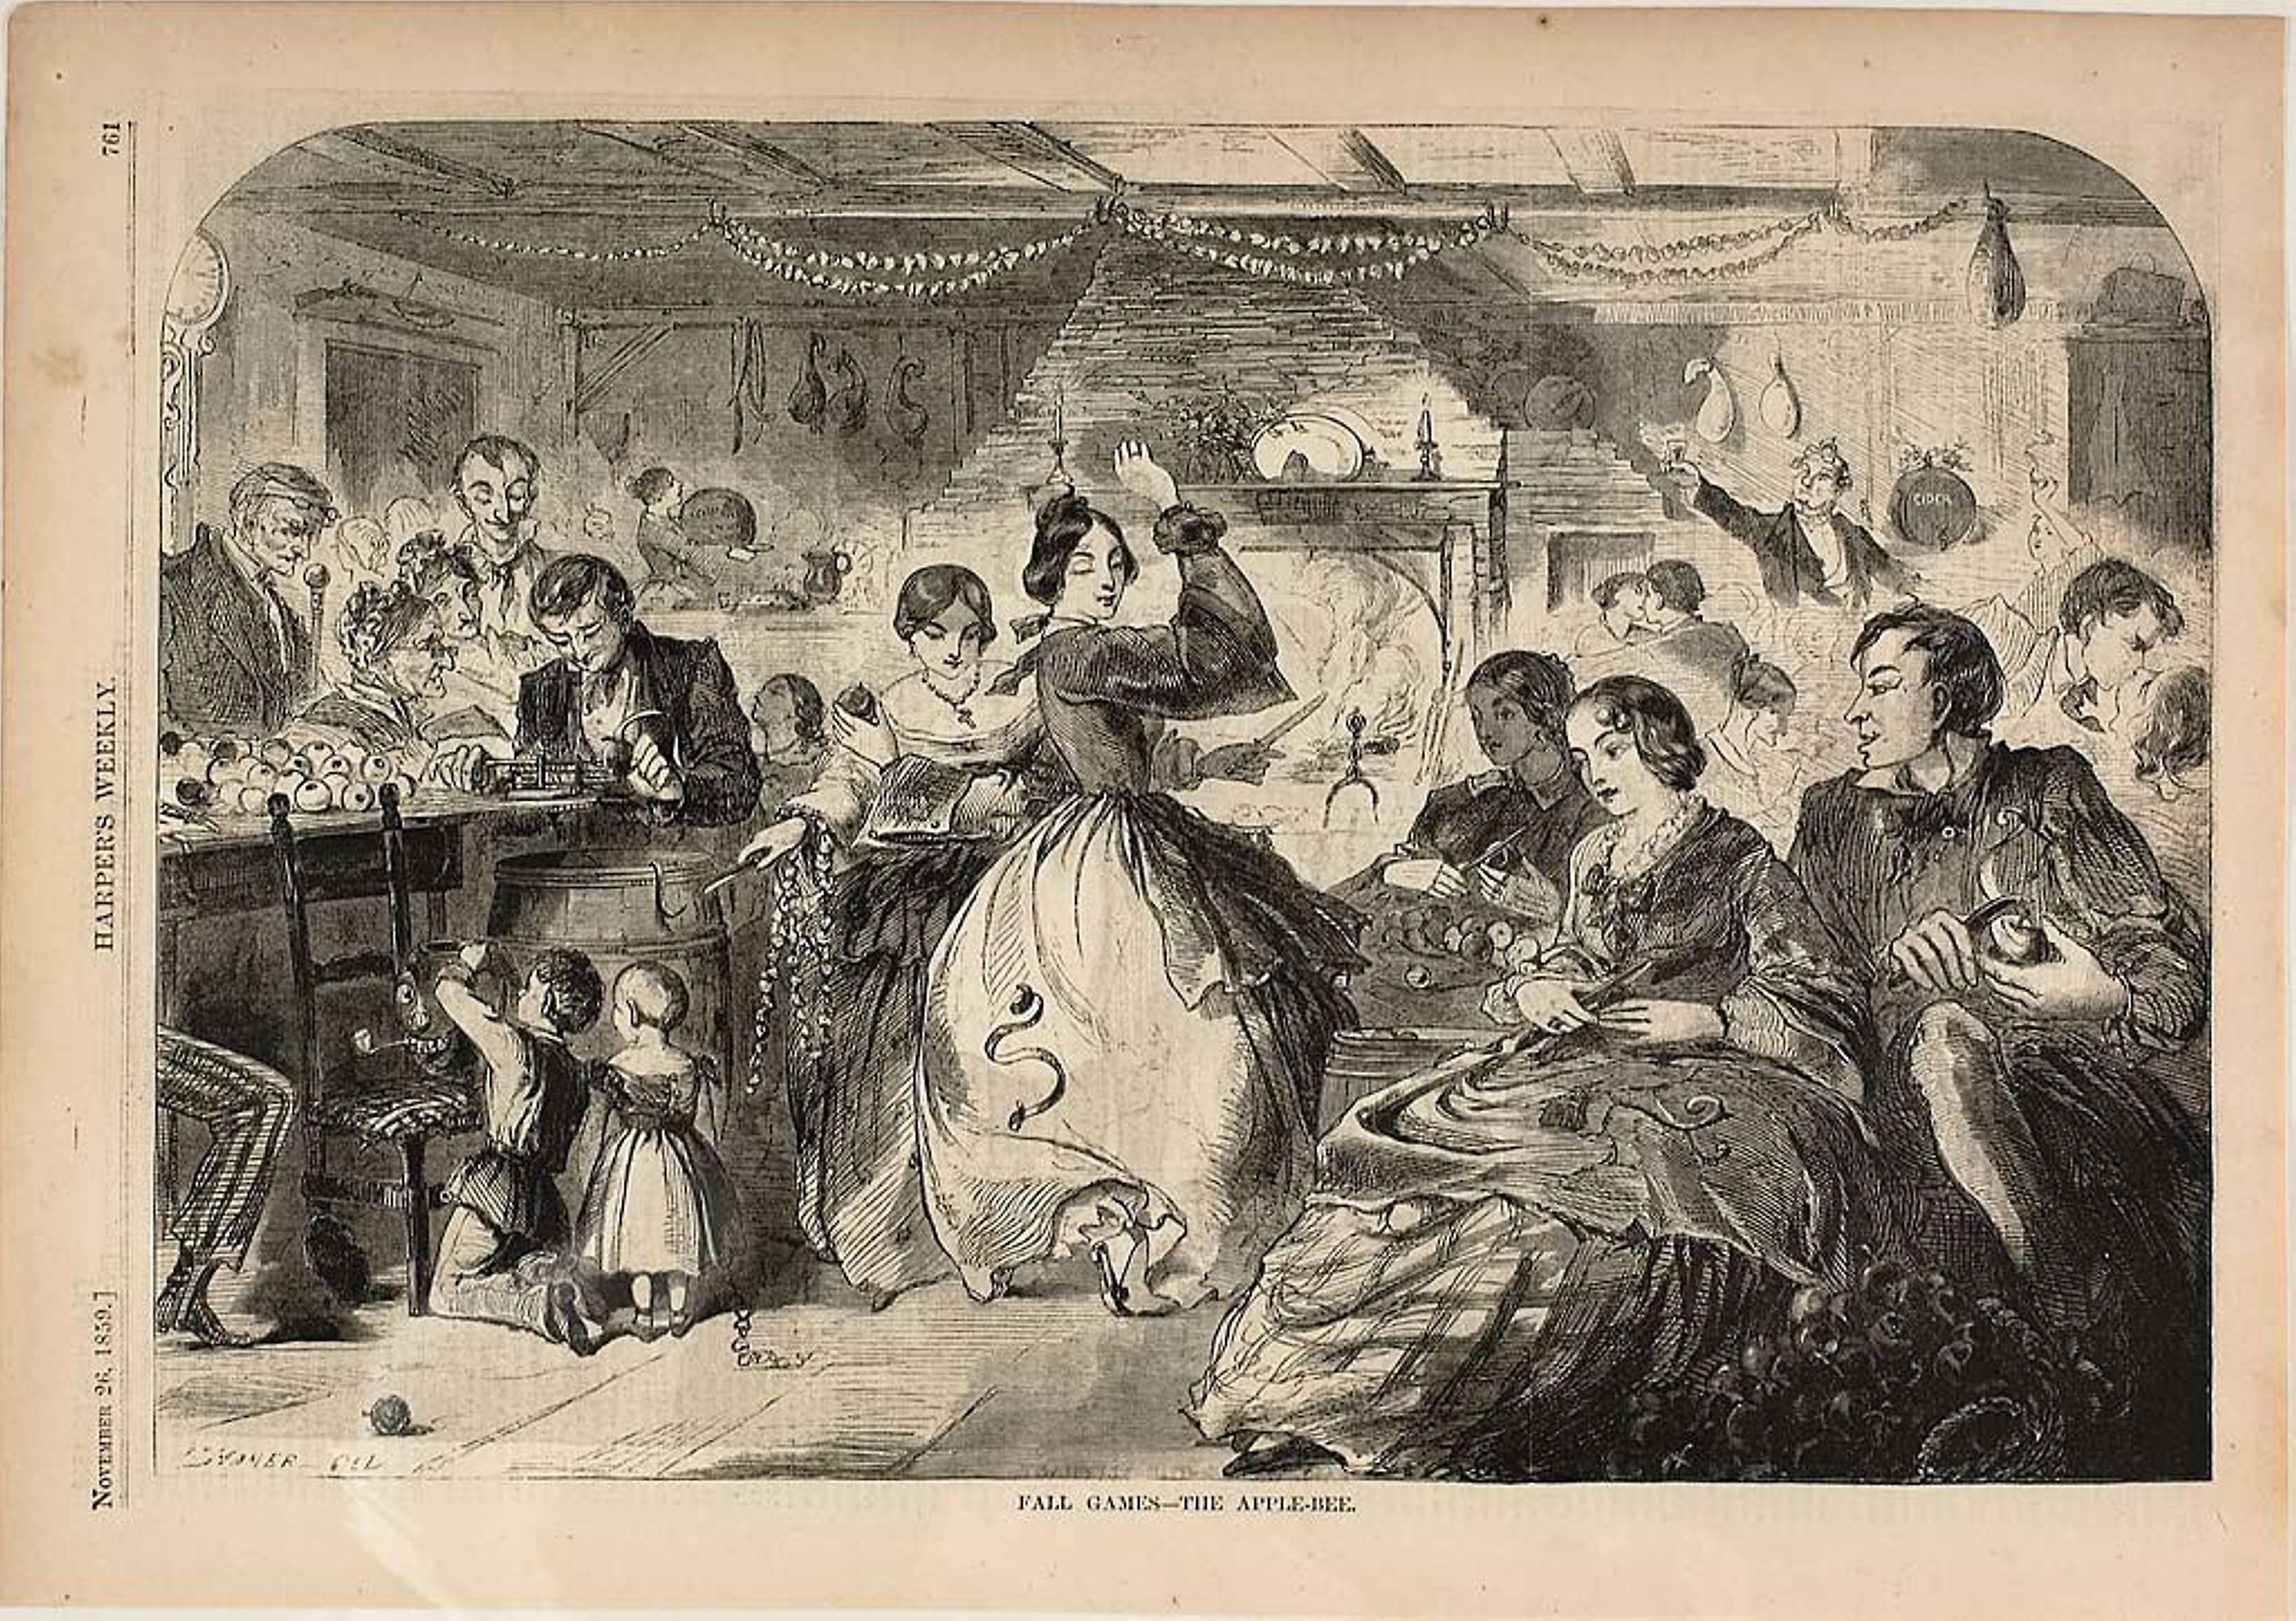
art, history, vintage clothing, ancient history, stock photography, visual arts